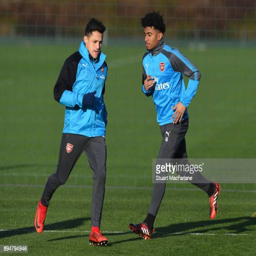
football player and person during a training session